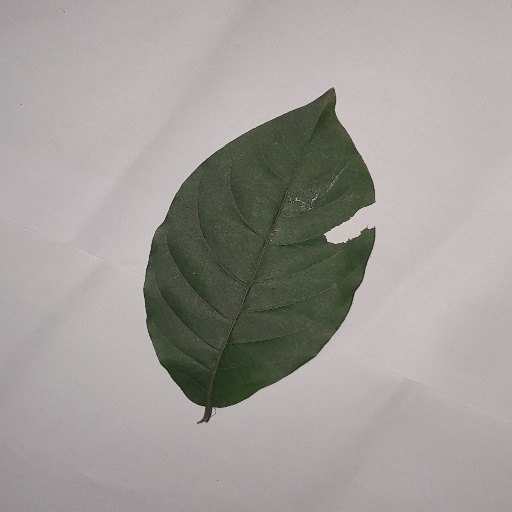
Species: HariTaki
Leaf condition: Shot Hole